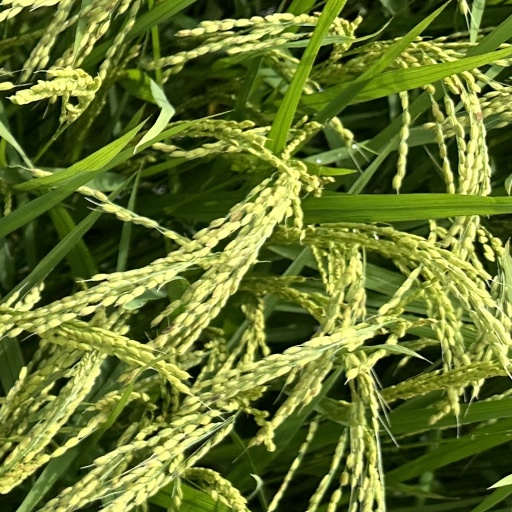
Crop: rice